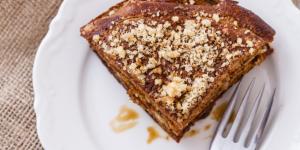
bizcocho de algarroba